Consumer behaviour

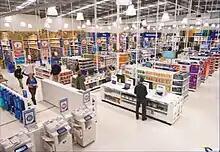
The advent of "category killers", such as Australia's Officeworks, has contributed to an increase in channel switching behaviour.

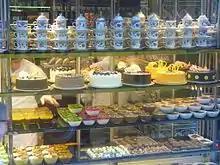
Large family-sized cakes are more likely to be a planned purchase, while the individual portions are much more likely to be an unplanned purchase.

Within consumer behaviour, a particular area of interest is the study of how innovative new products, services, ideas, or technologies spread through groups. Insights about how innovations are diffused (i.e., spread) through populations can assist marketers to speed up the new product adoption process and fine-tune the marketing program at different stages of the diffusion process. In addition, diffusion models provide benchmarks against which new product introductions can be tracked.